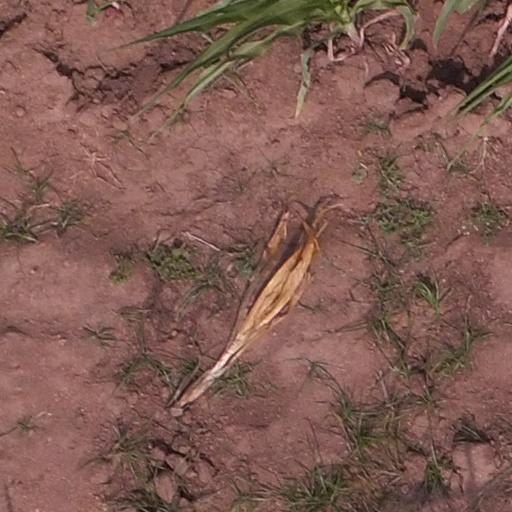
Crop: maize; corn